Ann Catley

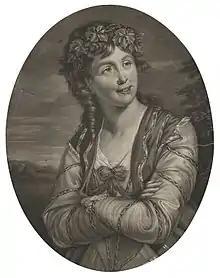
as Euphrosyne in Milton's 'Comus' published in 1777

Ann Catley (1745 – 14 October 1789), also known as Ann Lascelles, was an English singer, actress, and prostitute.